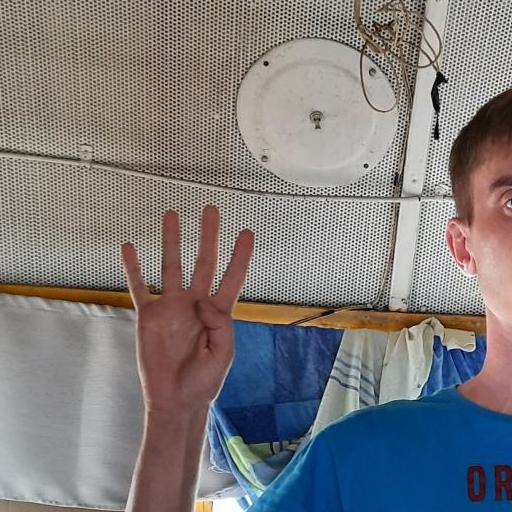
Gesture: four